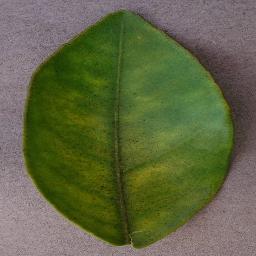
Label: Orange___Haunglongbing_(Citrus_greening)